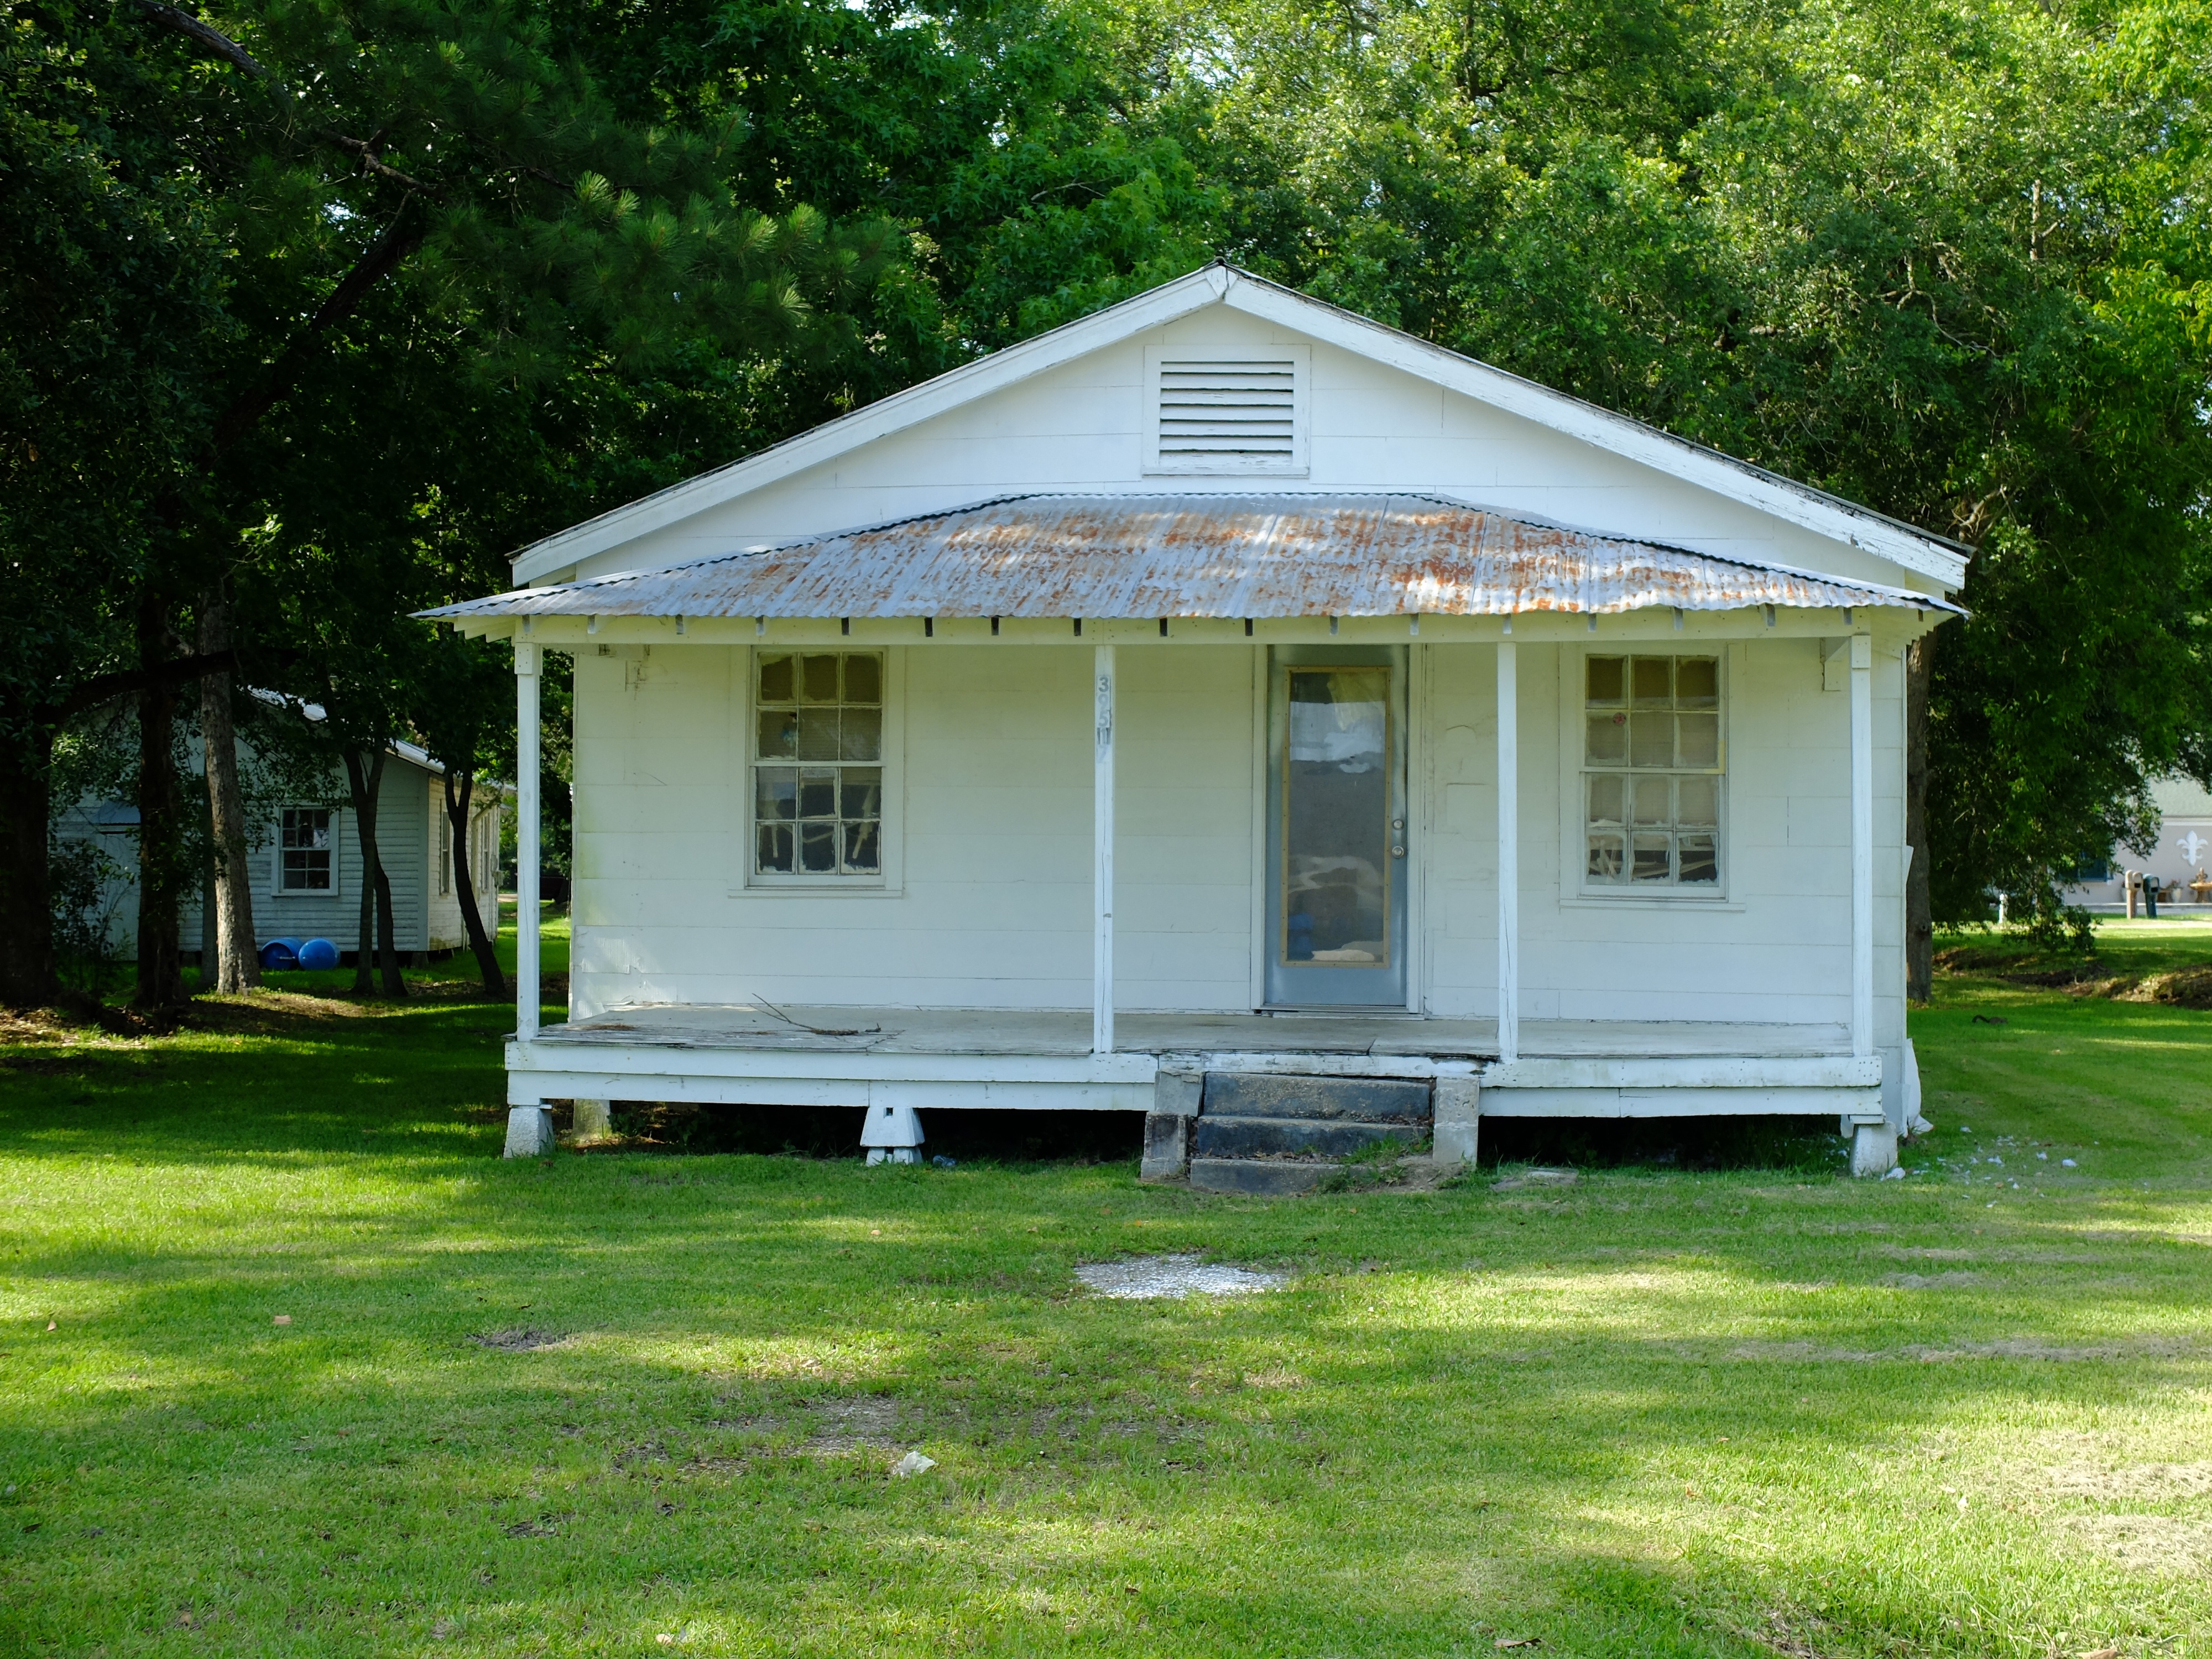
vintage, house, roof, building, old, home, country, shed, green, cottage, backyard, property, gazebo, tent, old house, wooden, pavilion, estate, log cabin, real estate, bungalow, outdoor structure